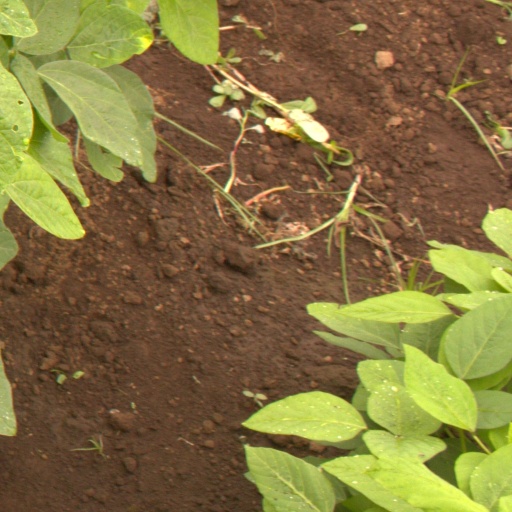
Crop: soybean